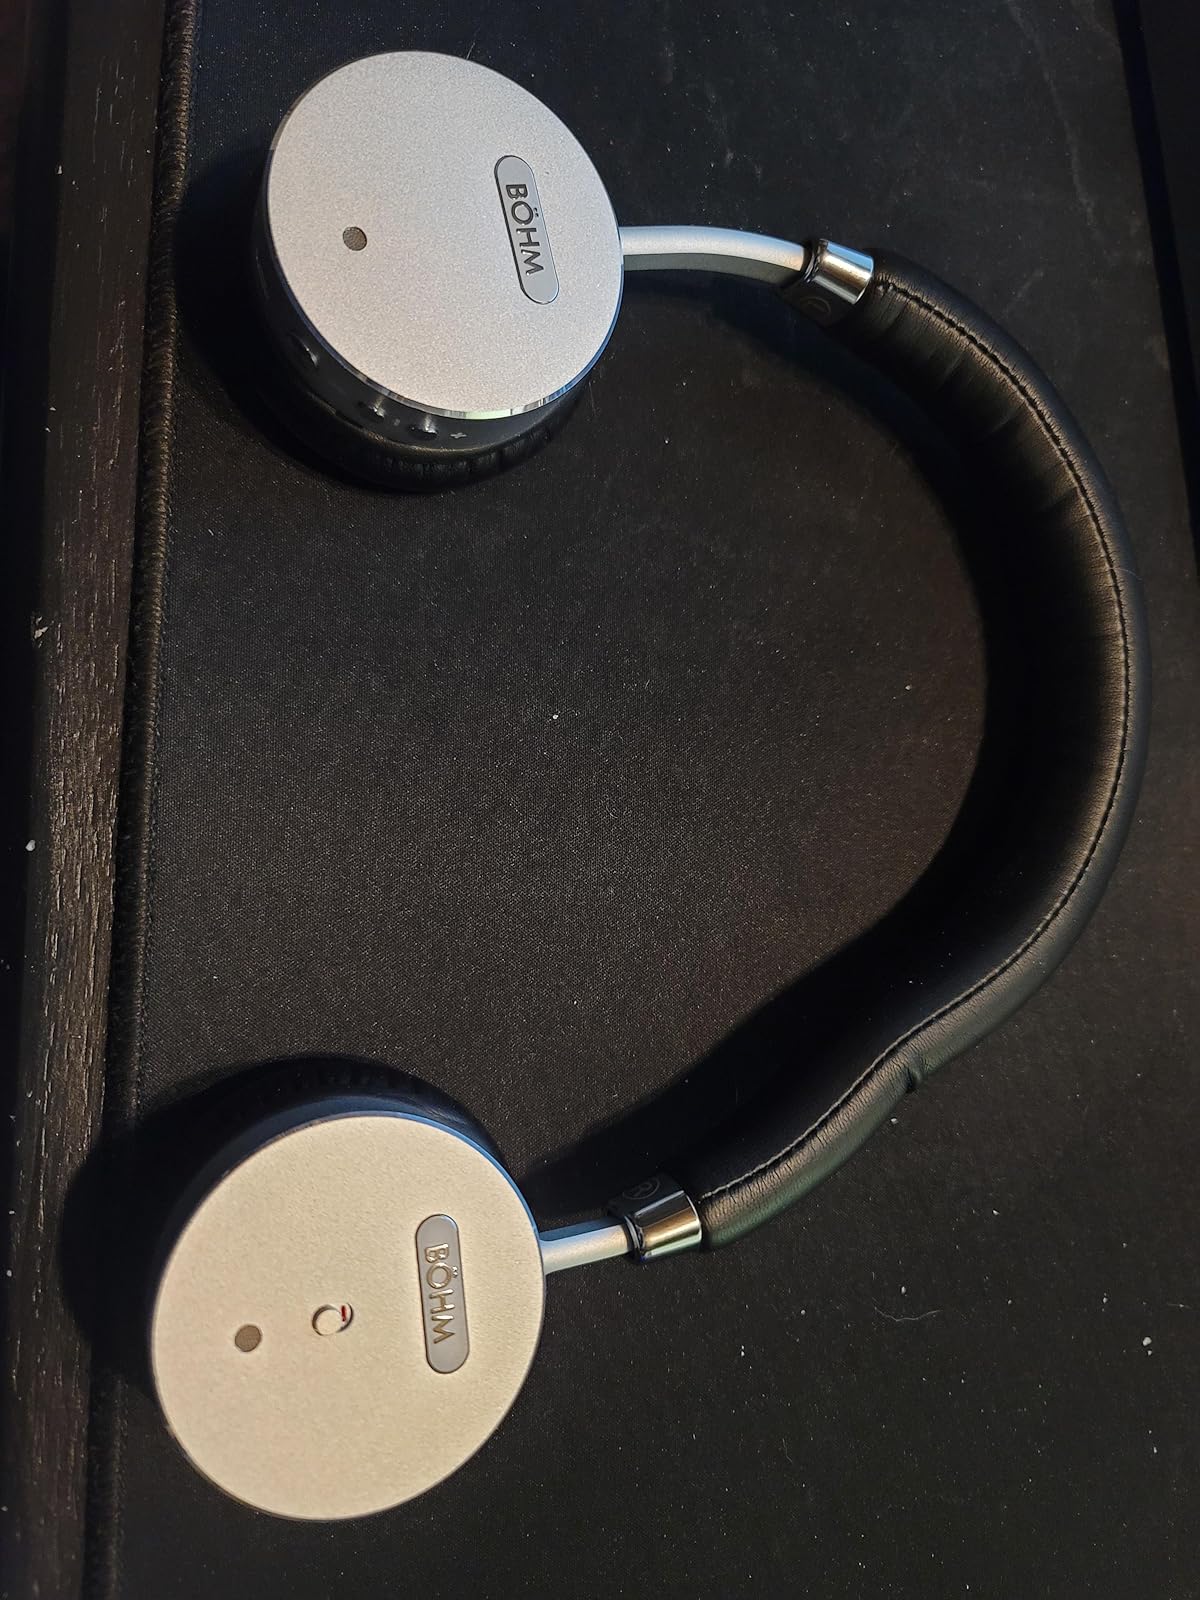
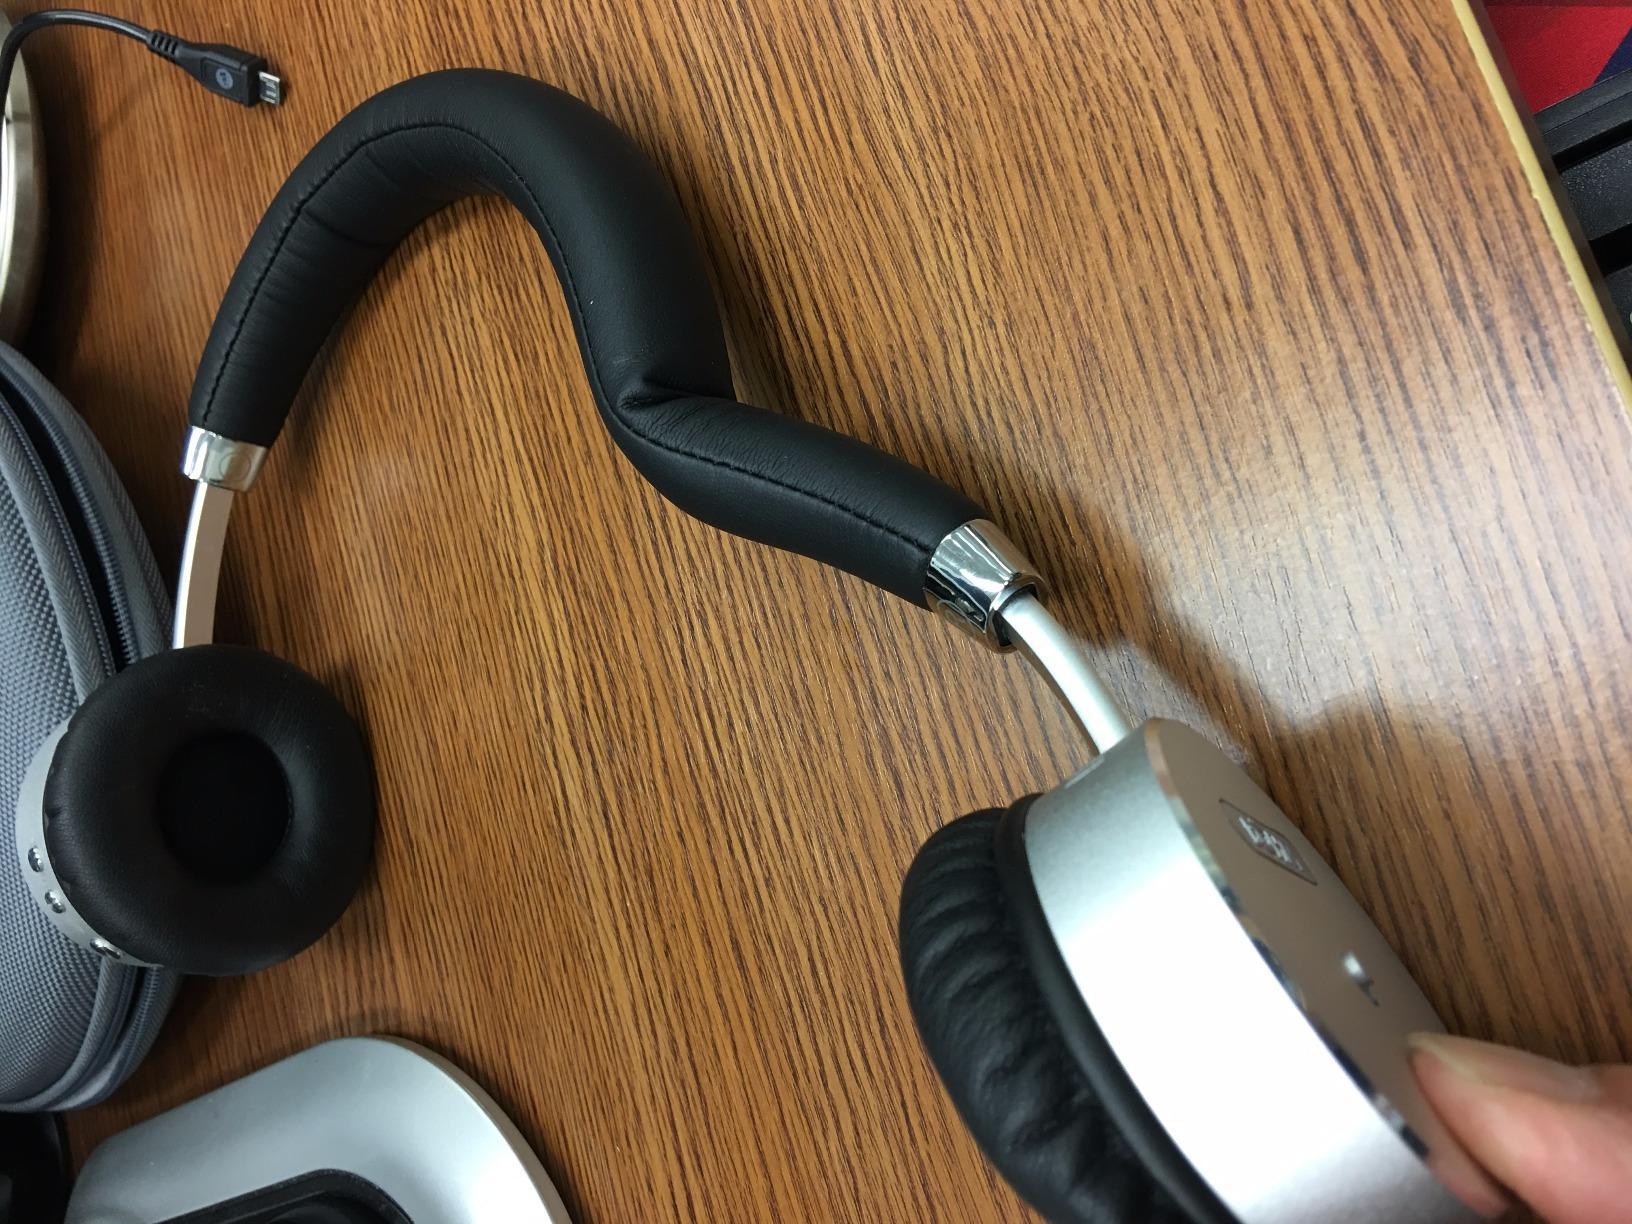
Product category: headphones
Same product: yes